John A. Logan

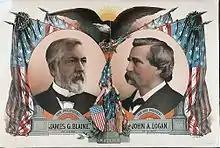
Blaine/Logan campaign poster

After the war, Logan resumed his political career, now as a Republican, and was a member of the United States House of Representatives from 1867 to 1871, and of the United States Senate from 1871 until 1877 and again from 1879 until his death in 1886. After the war, Logan, who had always been a staunch partisan, was identified with the radical wing of the Republican Party. His forceful, passionate speaking, popular on the platform, was less effective in the halls of legislation. In 1868, he was one of the House managers in the impeachment trial of U.S. President Andrew Johnson. One of Logan's issues in the Senate was his efforts to stop any action taken to overturn the conviction in the court-martial of Maj. Gen. Fitz John Porter.